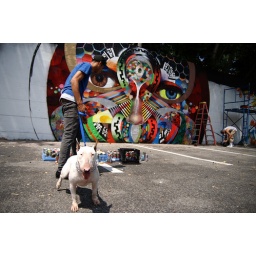
Chrylon the bull terrier in front of an amazing mural at &amp;quot;Mural Jam&amp;quot;